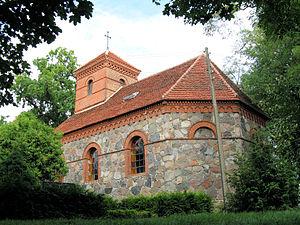
Massow est une municipalité allemande située dans le land de Mecklembourg-Poméranie-Occidentale et l'Arrondissement du Plateau des lacs mecklembourgeois.